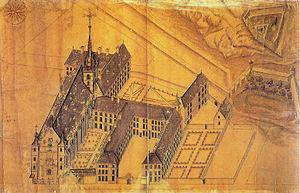
L’ancien collège jésuite de Luxembourg était une institution catholique jésuite d’éducation secondaire pour garçons sise en ‘Ville-haute’ de Luxembourg. Ouvert en octobre 1603 il fut repris par le clergé séculier lorsque la Compagnie de Jésus fut supprimée. Devenus ‘Athénée de Luxembourg’ au XIXe siècle ses bâtiments abritent depuis 1973 la bibliothèque nationale du Grand-duché de Luxembourg. Son église est aujourd’hui cathédrale de l’archidiocèse de Luxembourg.